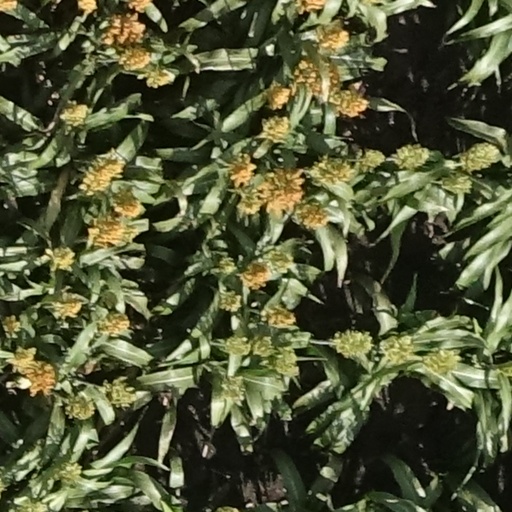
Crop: sorghum